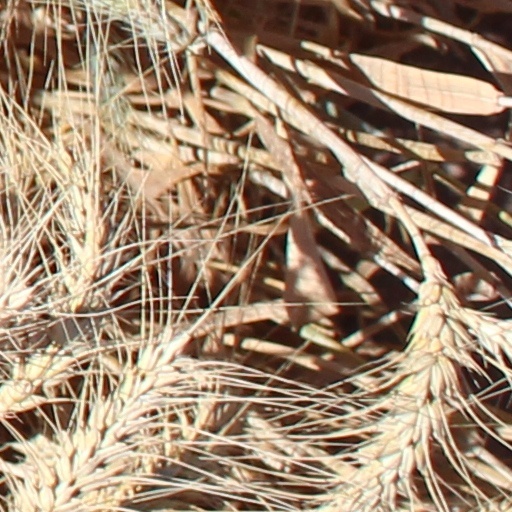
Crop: wheat